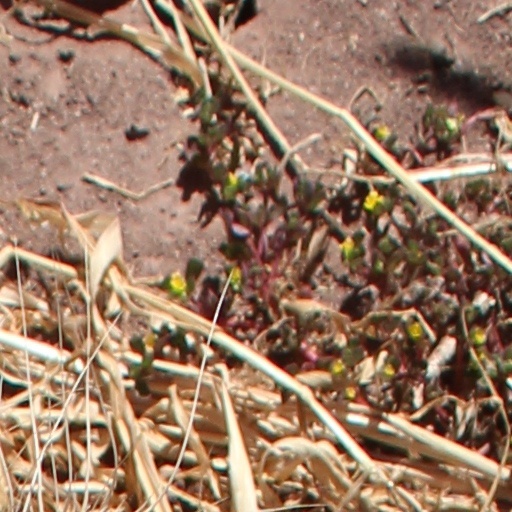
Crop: wheat